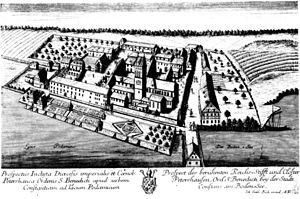
L'abbaye de Petershausen est une ancienne abbaye bénédictine située sur la rive du Rhin près du centre-ville de Constance en Allemagne.